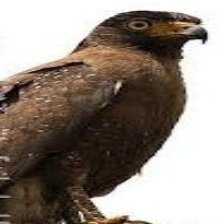
Species: CRESTED SERPENT EAGLE
Scientific name: SPILORNIS CHEELA